CJ Hopkins

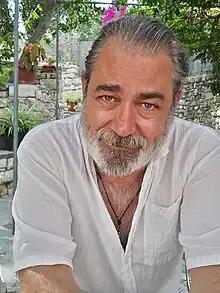
Hopkins in 2018.

C. J. Hopkins (born 1961) is an American playwright, novelist, and political satirist. Among his works are the plays "Horse Country", "screwmachine/eyecandy" and "The Extremists".